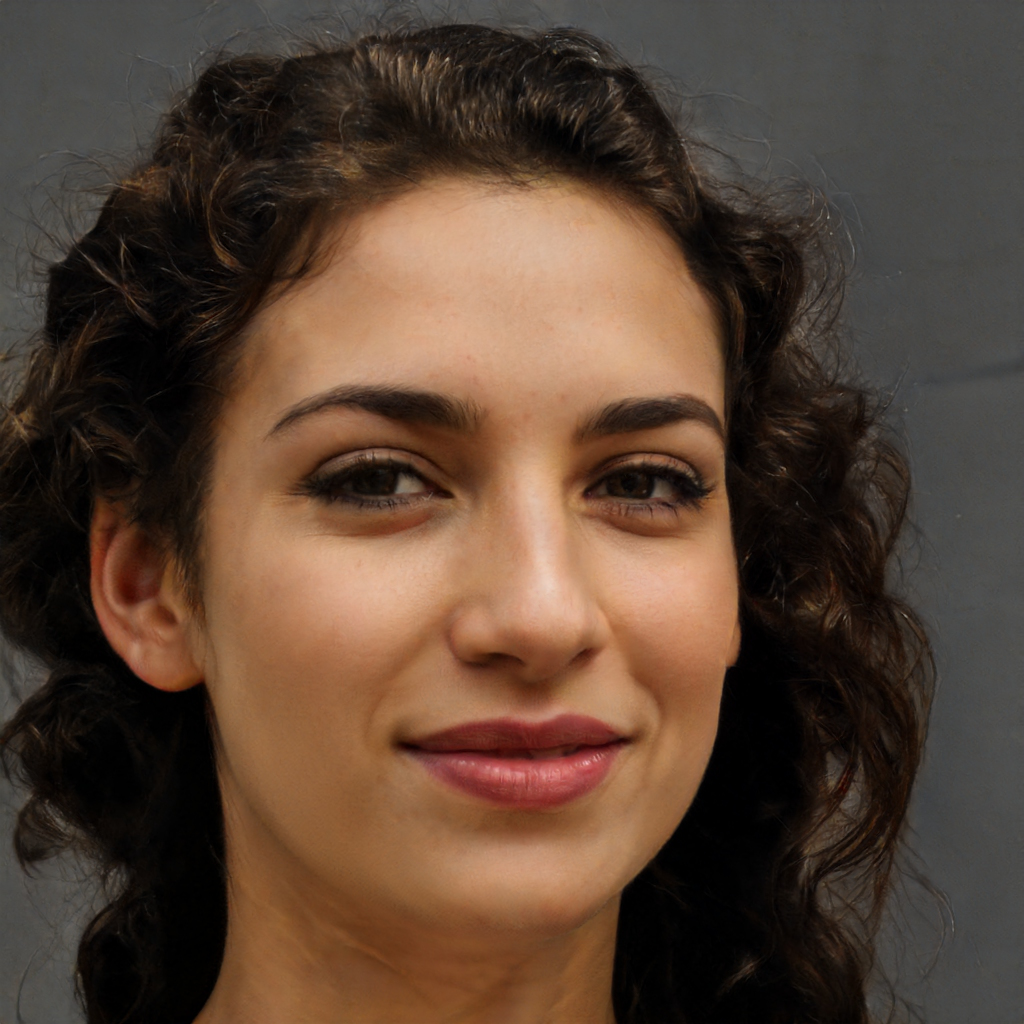
Label: No Watermark